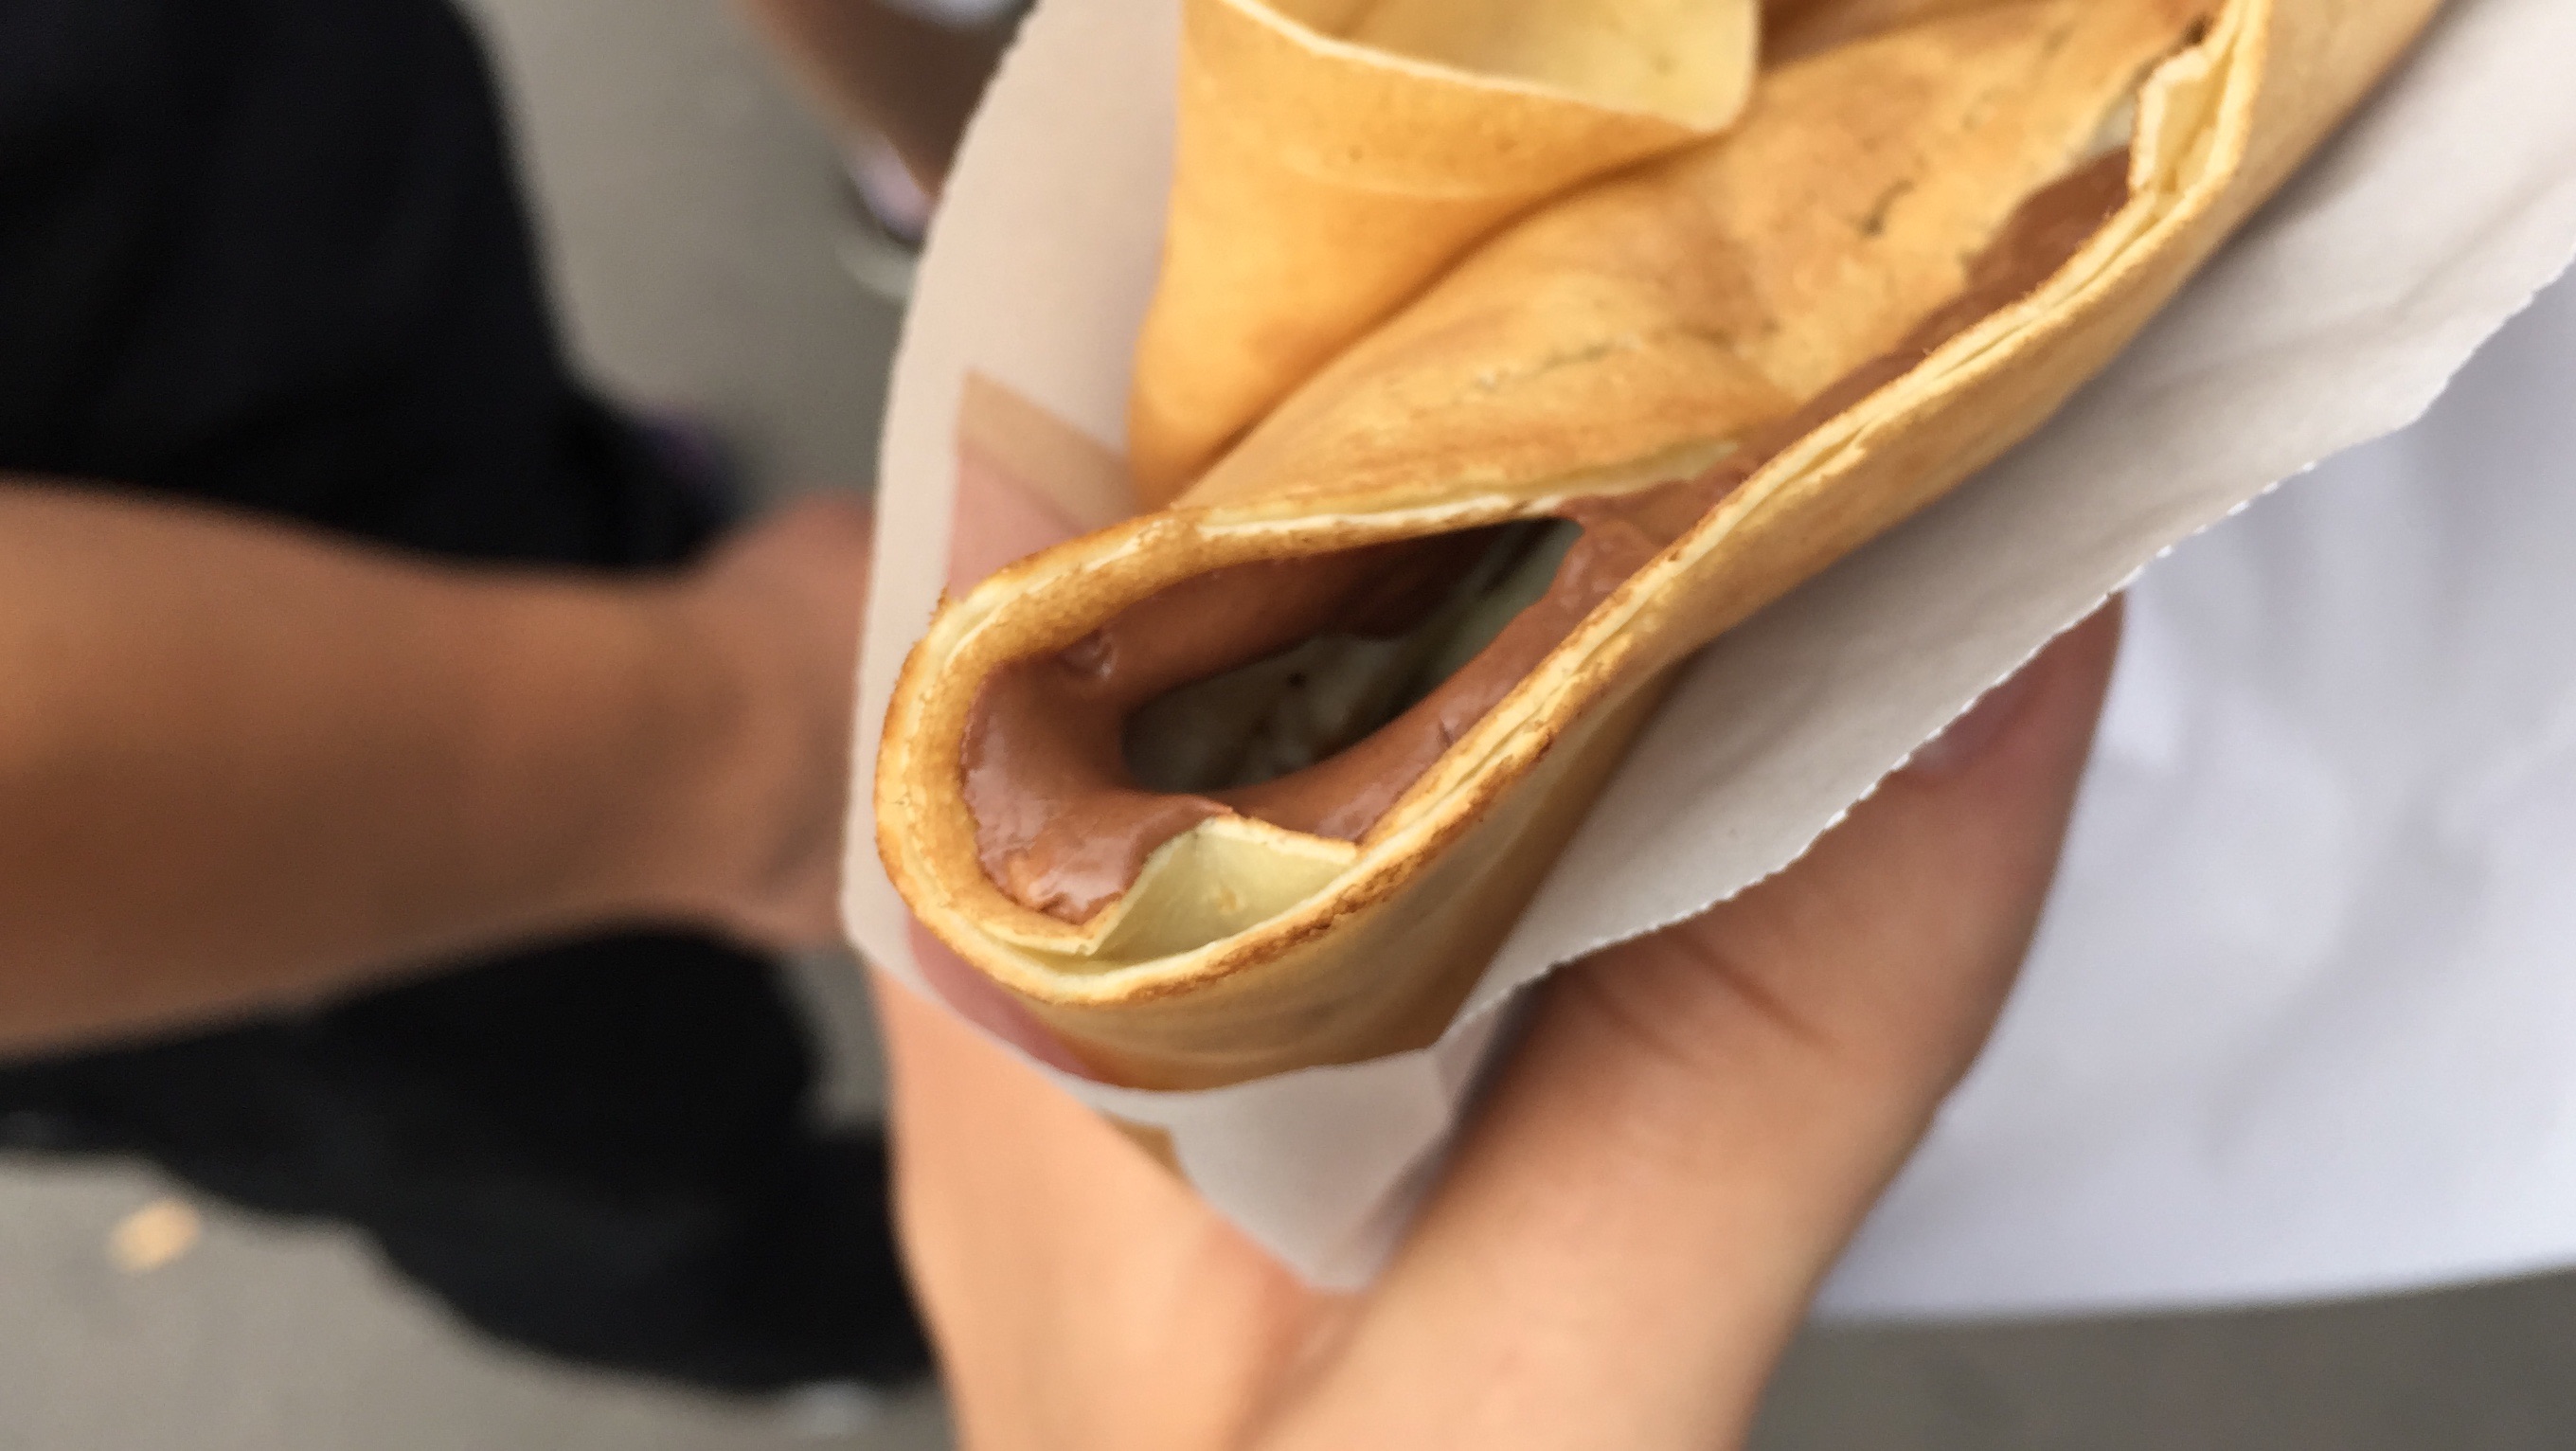
hand, finger, dish, food, produce, eating, tooth, flavor, sense